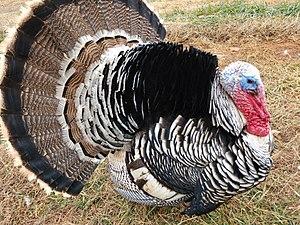
Le dindon de Narragansett est une race de dindon domestique originaire des États-Unis, descendant de croisements entre dindons sauvages et dindons domestiques issus de Meleagris gallopavo silvestris. Selon l'American Livestock Breeds Conservancy, le dindon de Narragansett est une variété ancienne unique en Amérique du Nord. Elle doit son nom à la baie de Narragansett, en Nouvelle-Angleterre. Le dindon de Narragansett est pratiquement inconnu en Europe où il n'a jamais été élevé commercialement, cependant il figure parmi les races reconnues par le British Poultry Standard.